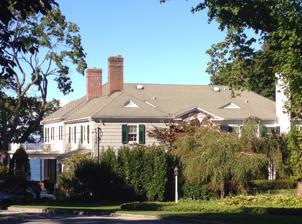
Building: A. P. W. Kennan House
Country: United States of America
Year built: 1900
Historic house in New York, United States United States historic place A. P. W. Kennan House U.S. National Register of Historic Places Show map of New York Show map of the United States Location Sydney Rd., Huntington Bay, New York Coordinates 40°54′10″N 73°24′40″W / 40.90278°N 73.41111°W / 40.90278; -73.41111 Area 2.2 acres (0.89 ha) Built 1900 Architectural style Colonial Revival MPS Huntington Town MRA NRHP reference No. 85003502 Added to NRHP November 06, 1985 A. P. W. Kennan House is a historic home located at Huntington Bay in Suffolk County, New York . It was built about 1900 and is a large, 2 + 1 ⁄ 2 -story, L-shaped, shingled, hip-roofed dwelling. It features a gable-roofed pavilion on the east side and a massive second floor Palladian window. It is representative of the Colonial Revival style. Also on the property is the building containing the original garage / servant's quarters. It was added to the National Register of Historic Places in 1985. References